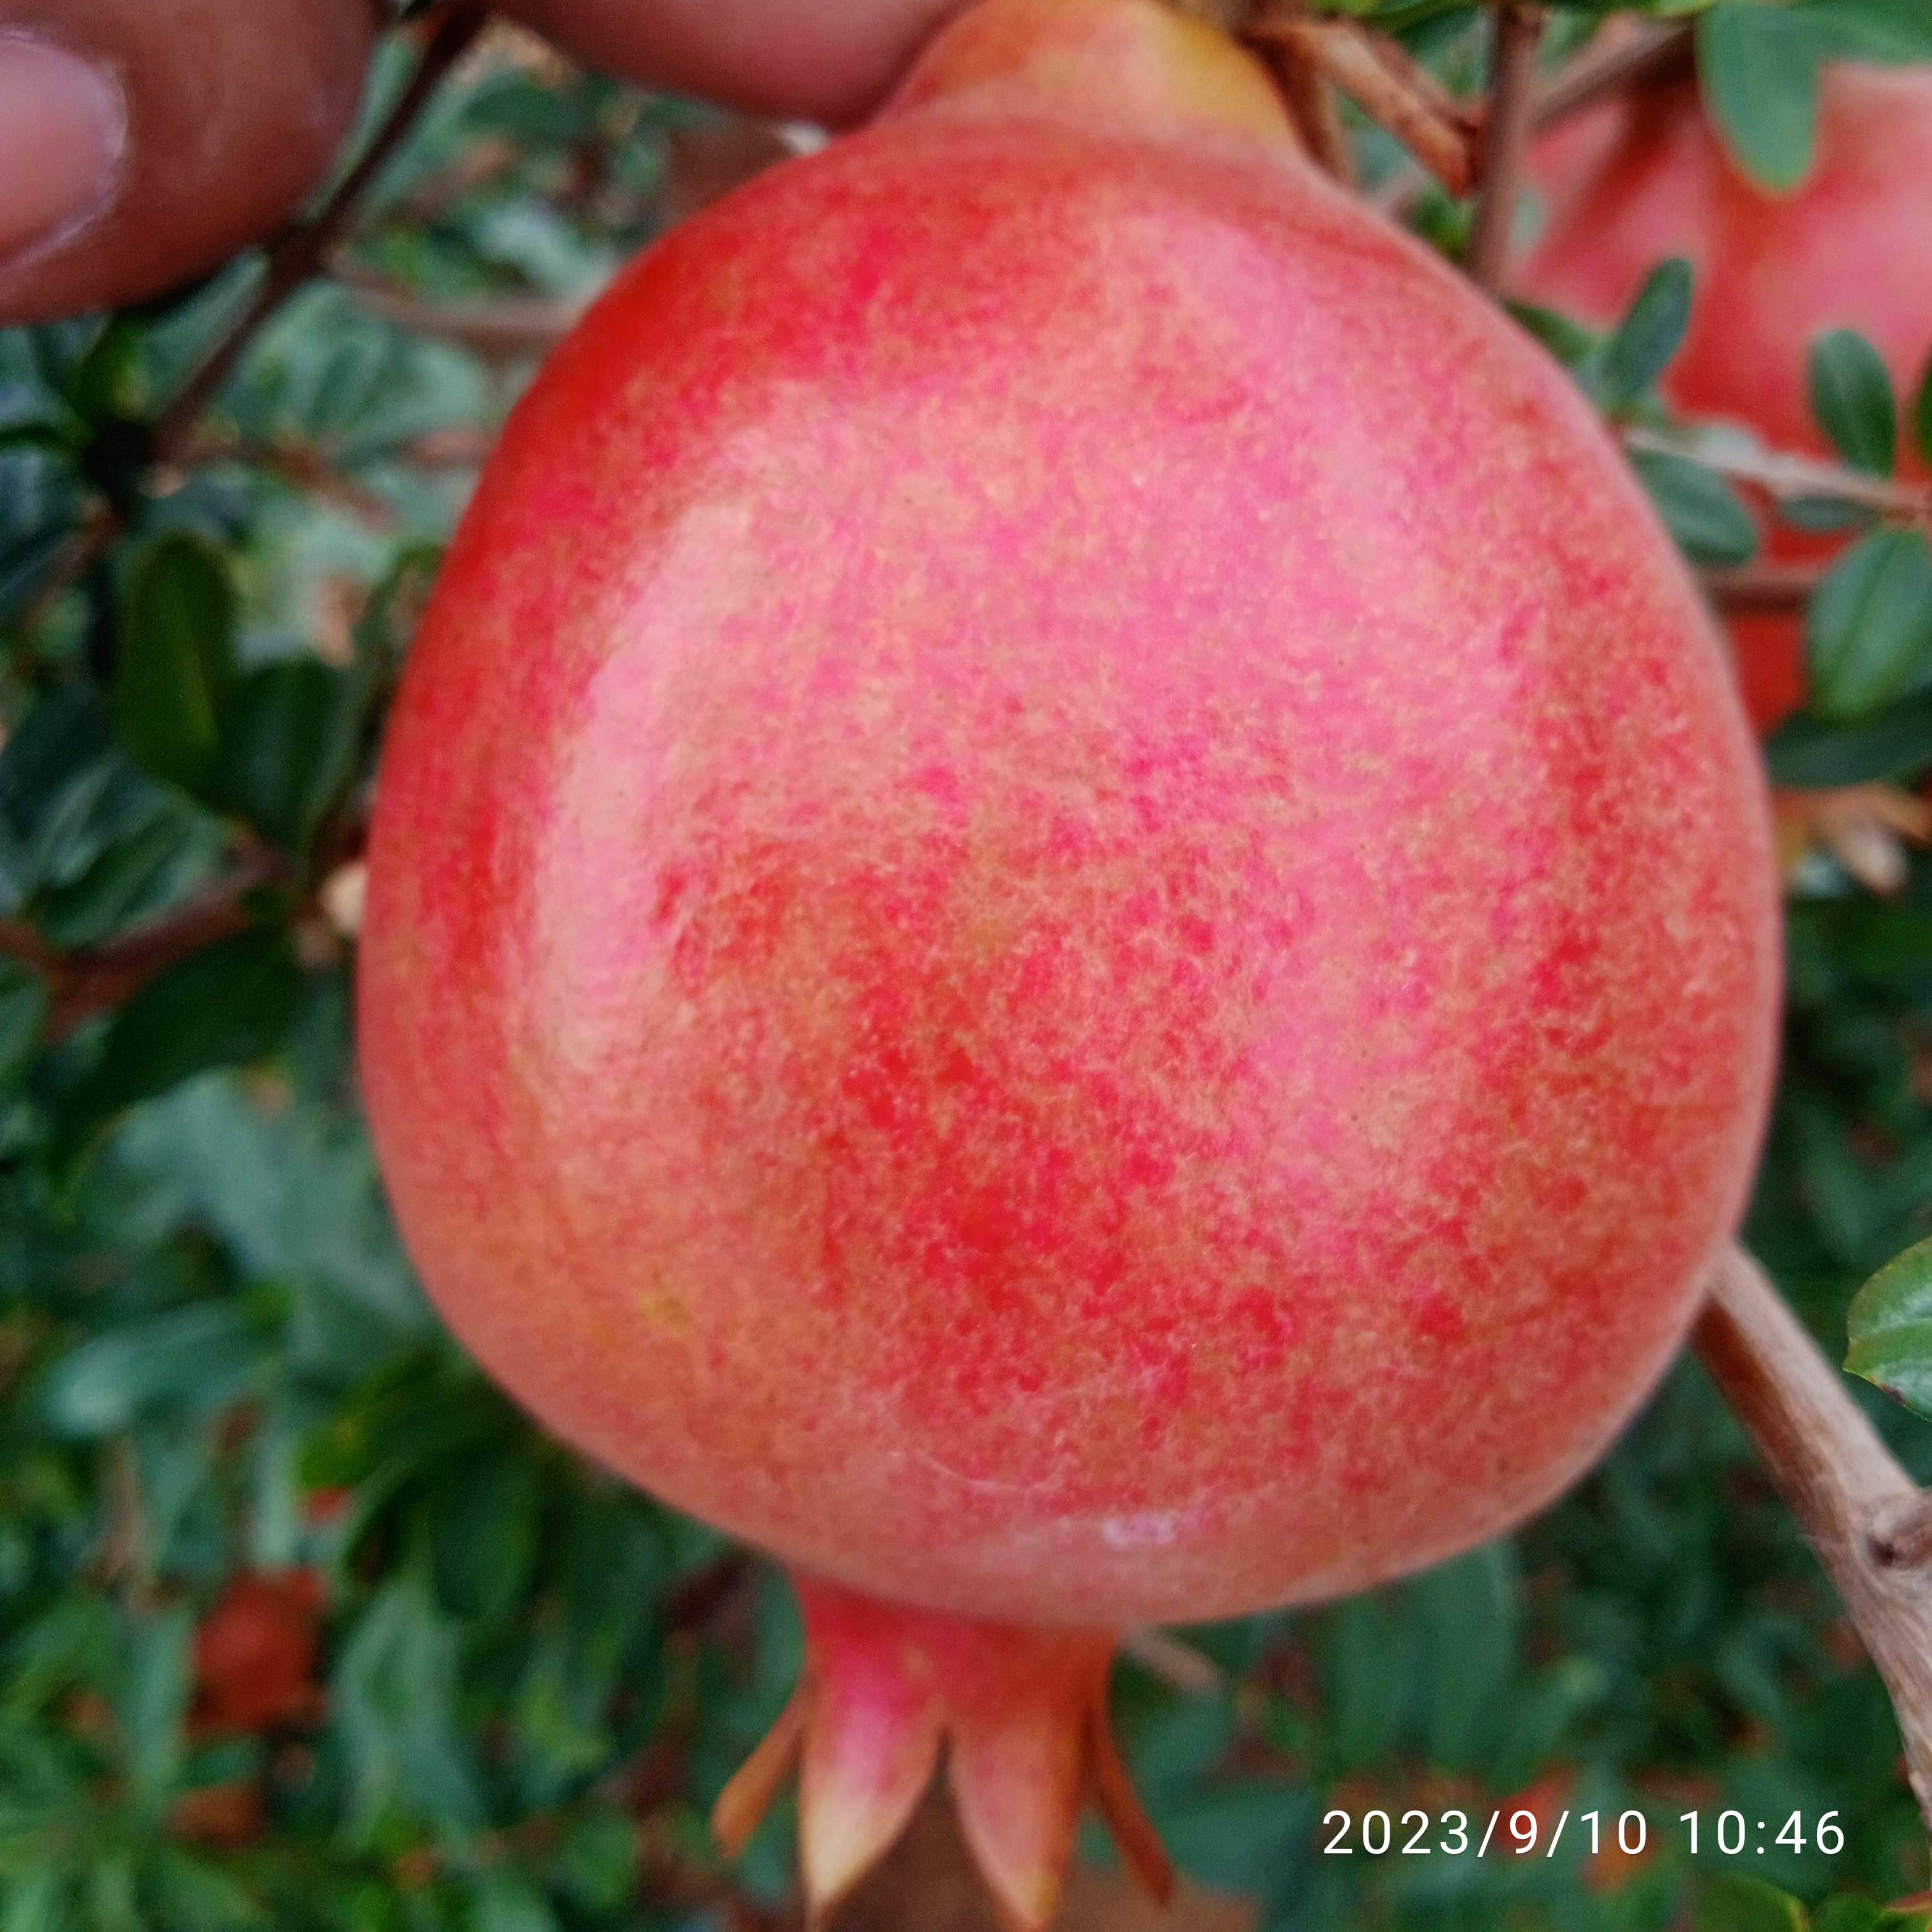
Label: Healthy